Philip May

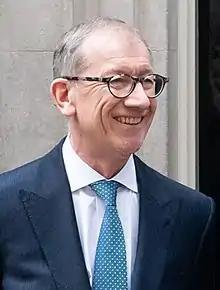
May in 2019

Sir Philip John May (born 1957) is an English investment manager.